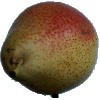
Label: Pear Forelle 1